Wolves (2022 film)

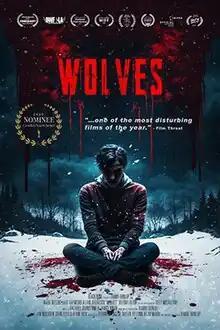
Not the official poster

Wolves is a 2022 Canadian psychological thriller film, written, directed, produced, shot, edited, and scored by Danny Dunlop. The film stars Mark Nocent as an unnamed lonely and directionless young man who becomes obsessed with trying to solve a series of killings and dismemberings of animals, after learning on the news that police psychological profilers have identified the likely perpetrator as somebody uncomfortably similar to himself.